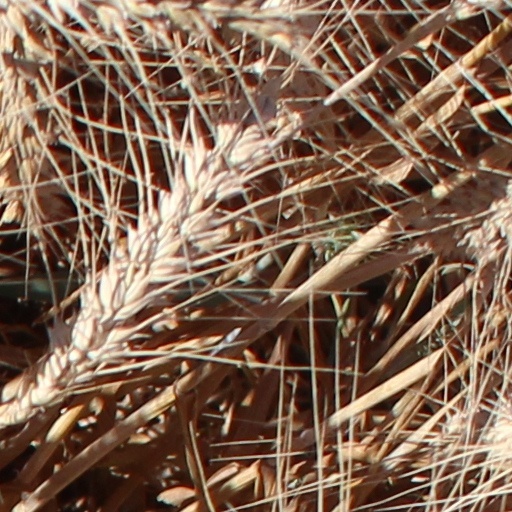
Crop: wheat